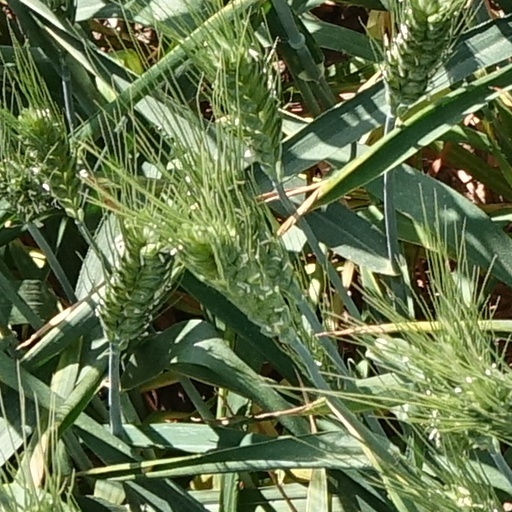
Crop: wheat